Massingham railway station

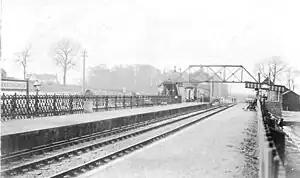
A view circa 1910. Note the criss- cross fencing typical of the M&GN Joint Railway

Massingham railway station is a closed railway station that served the villages of Great Massingham and Little Massingham in North Norfolk, England. It was situated at Little Massingham and was on the line between South Lynn and Great Yarmouth and served the villages of Little and Great Massingham and Harpley.